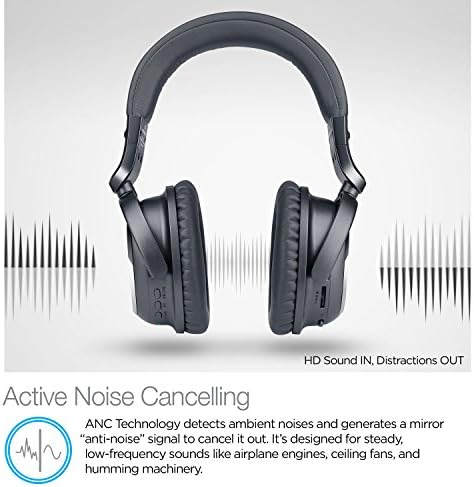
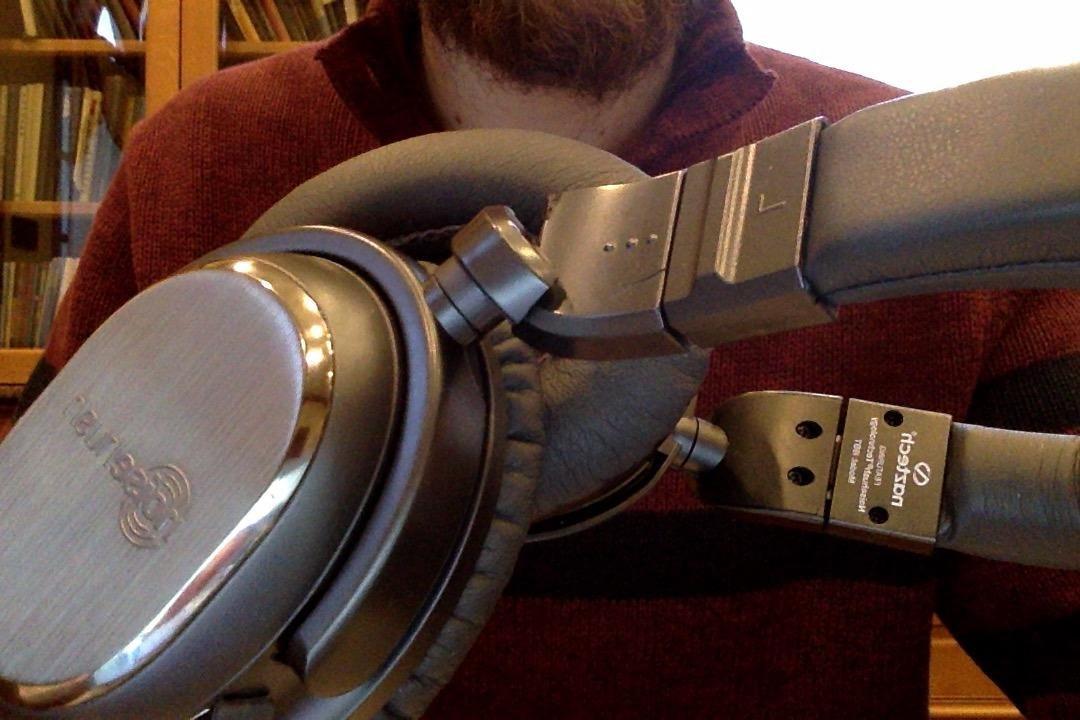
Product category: headphones
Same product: yes